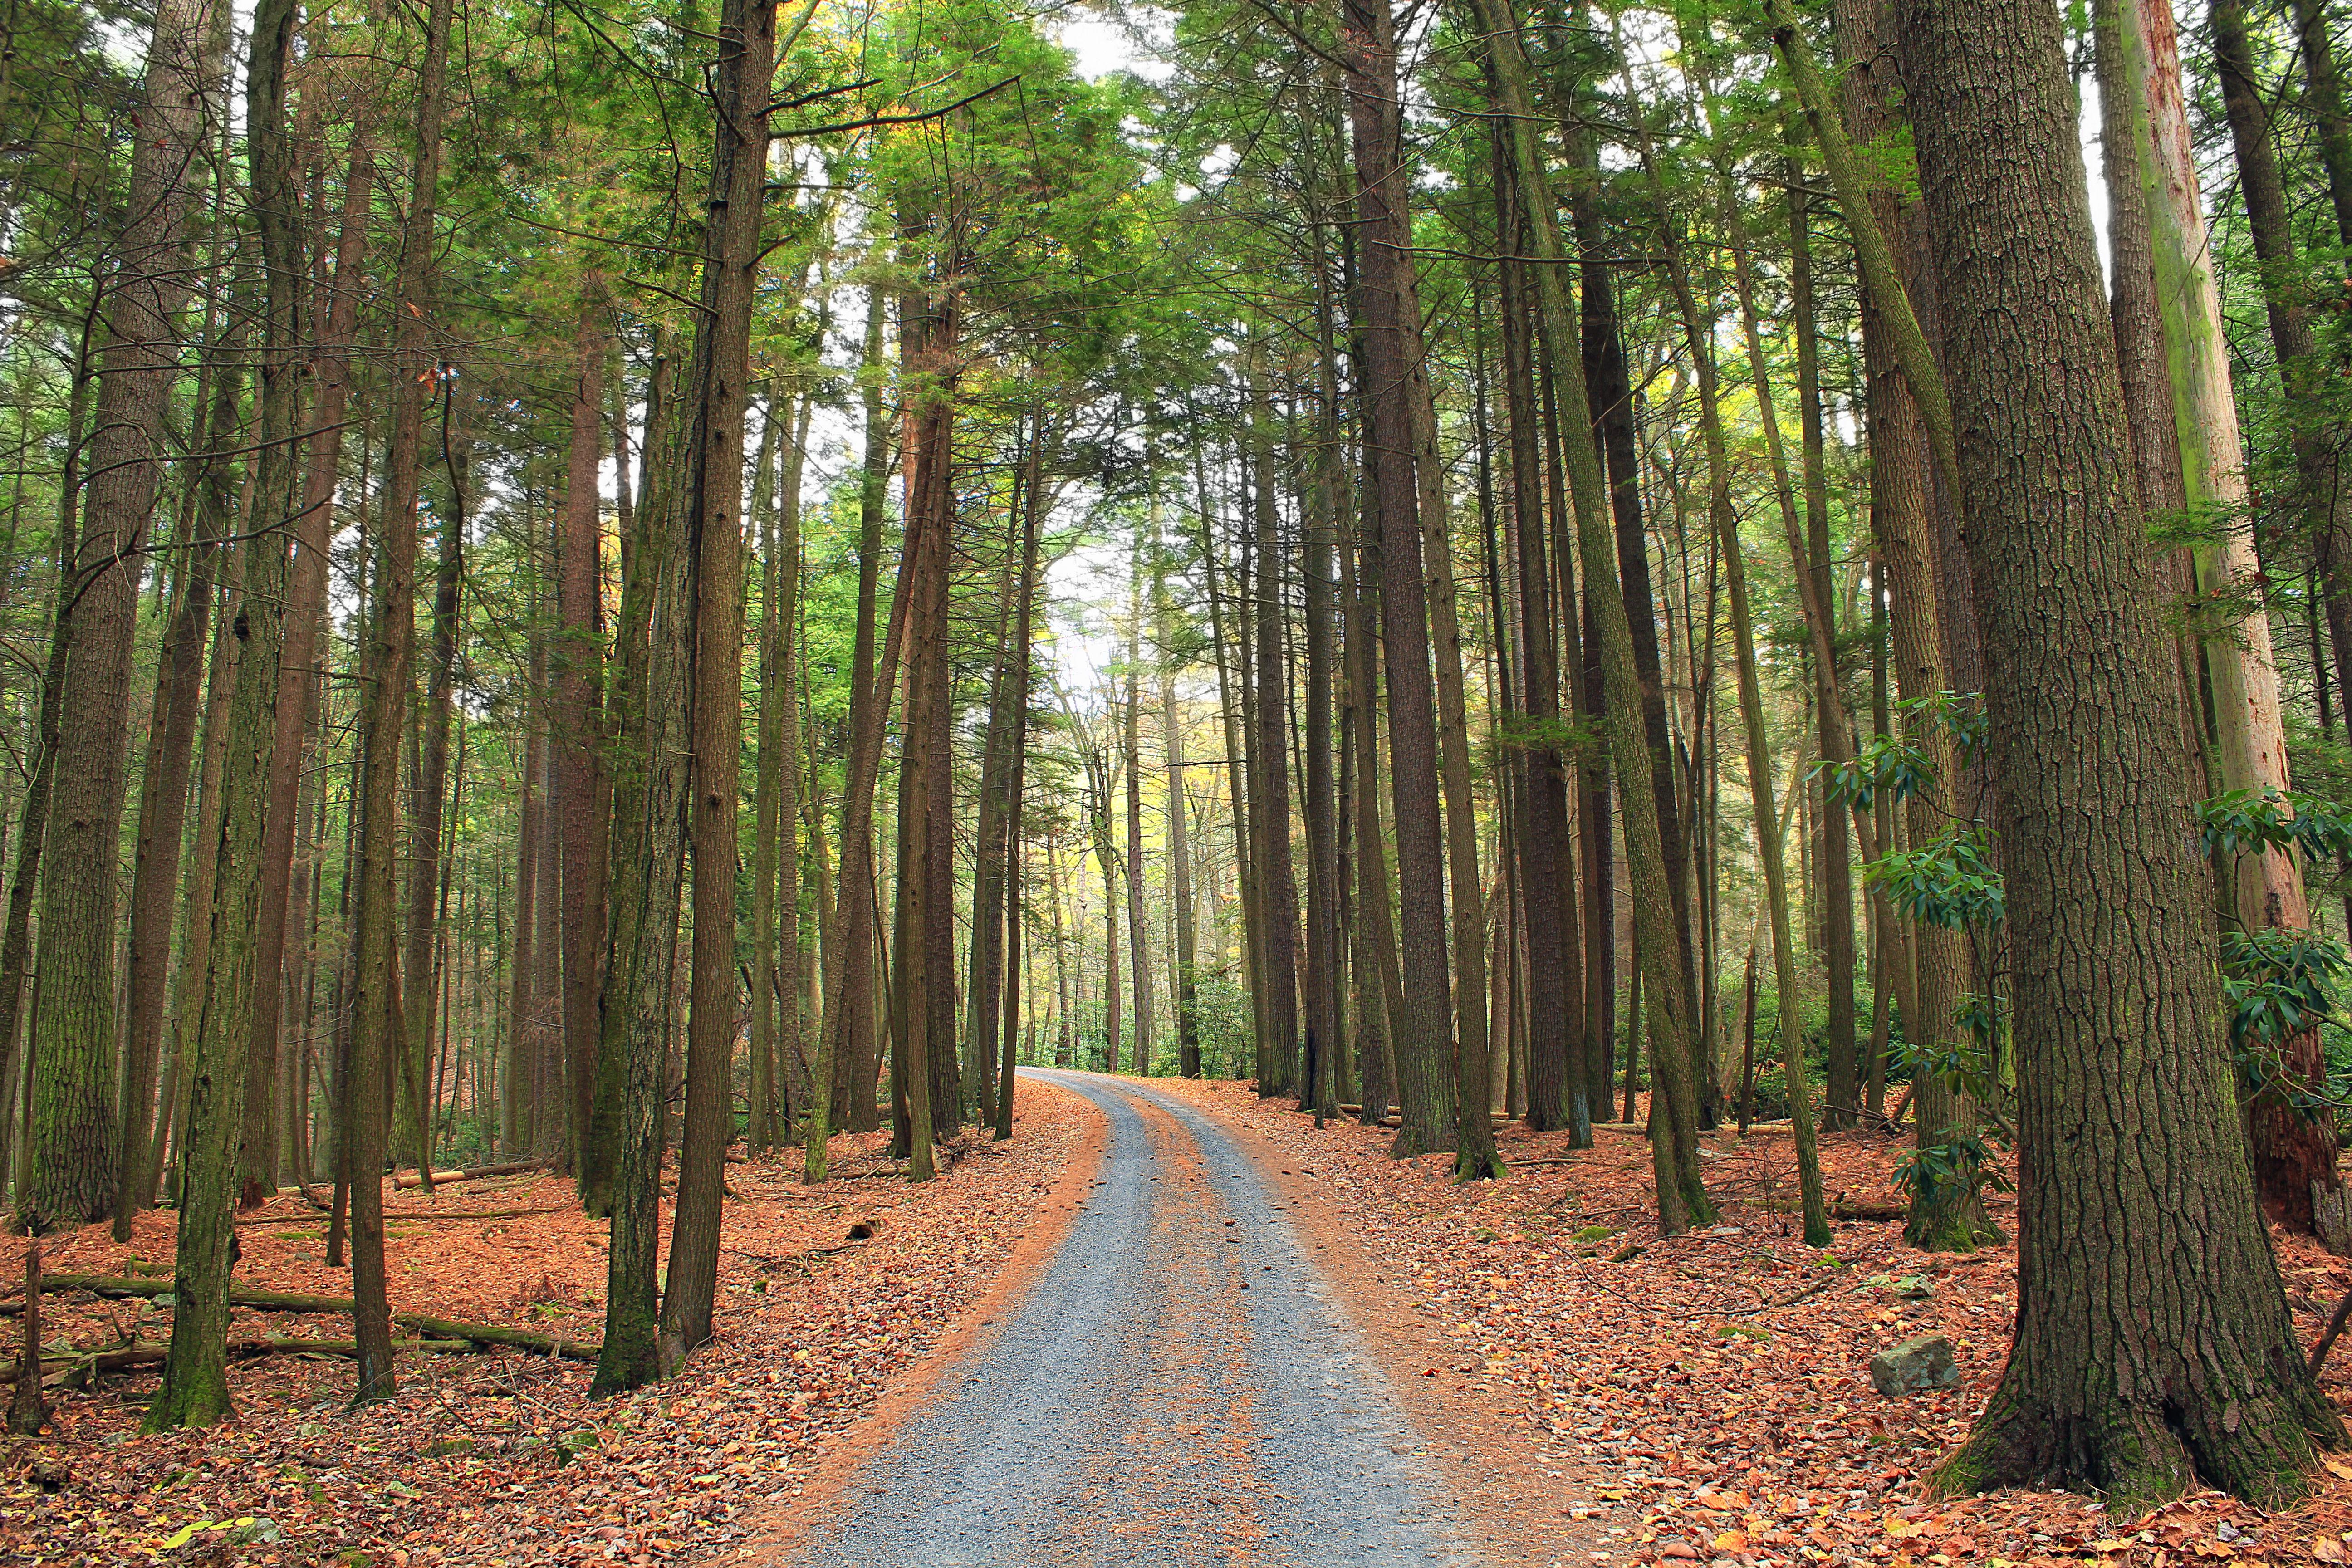
tree, forest, wilderness, plant, road, trail, sunlight, leaf, autumn, season, trees, creativecommons, cool image, coniferous, spruce, deciduous, hemlocks, easternhemlocks, tsugacanadensis, needleduff, whitepines, easternwhitepines, pinusstrobus, pennsylvania, gravelroad, oldgrowthforest, leaflitter, relictforest, huntingdoncounty, rothrockstateforest, alanseegernaturalarea, grove, woodland, habitat, i, ecosystem, seegerroad, biome, old growth forest, natural environment, woody plant, temperate broadleaf and mixed forest, temperate coniferous forest